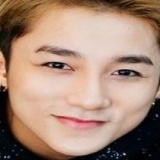
ca sĩ Sơn Tùng